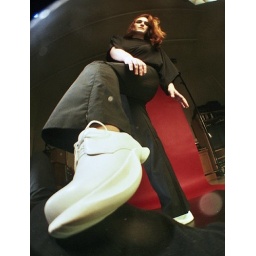
white shoe in a bubble 2